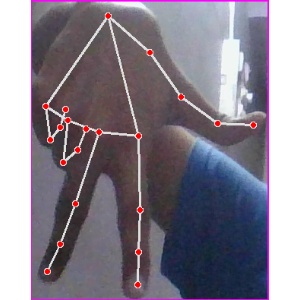
अक्षर: ग